Kaki King

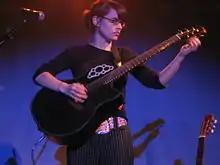
King in 2004

After signing with Velour Records in 2002, King began recording her debut album, "Everybody Loves You." She incorporated fingerstyle "fanning," with both flamenco style percussion and fret tapping techniques, as well as using double open tunings, viola tunings, and traditional Russian guitar (7 strings). On April 22, 2003, "Everybody Loves You" was released to positive reviews and feedback on King's skills as a guitarist in relation to her age. While her later work involves more of a band format, "Everybody Loves You" is King's only fully acoustic guitar album, with the exception of light singing on the hidden bonus track, "The Government." To support the album, King embarked on her first major promotional tour in North America.